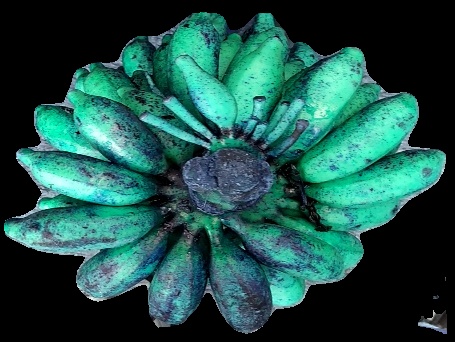
Variety: rasbale
Grade: grade3